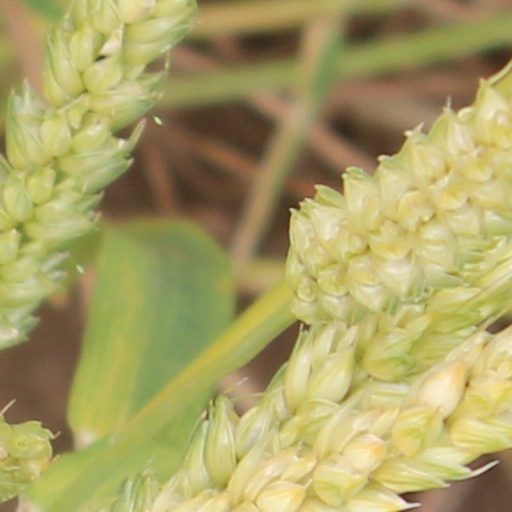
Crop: wheat